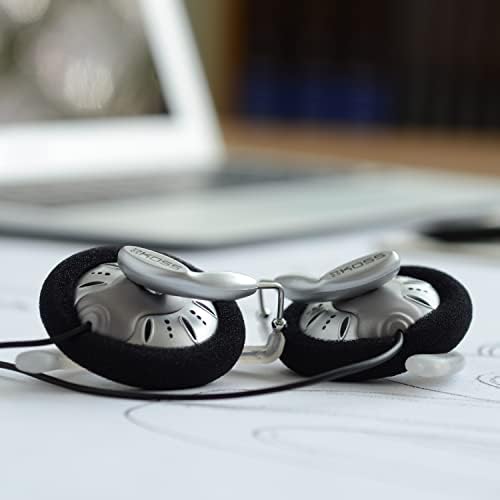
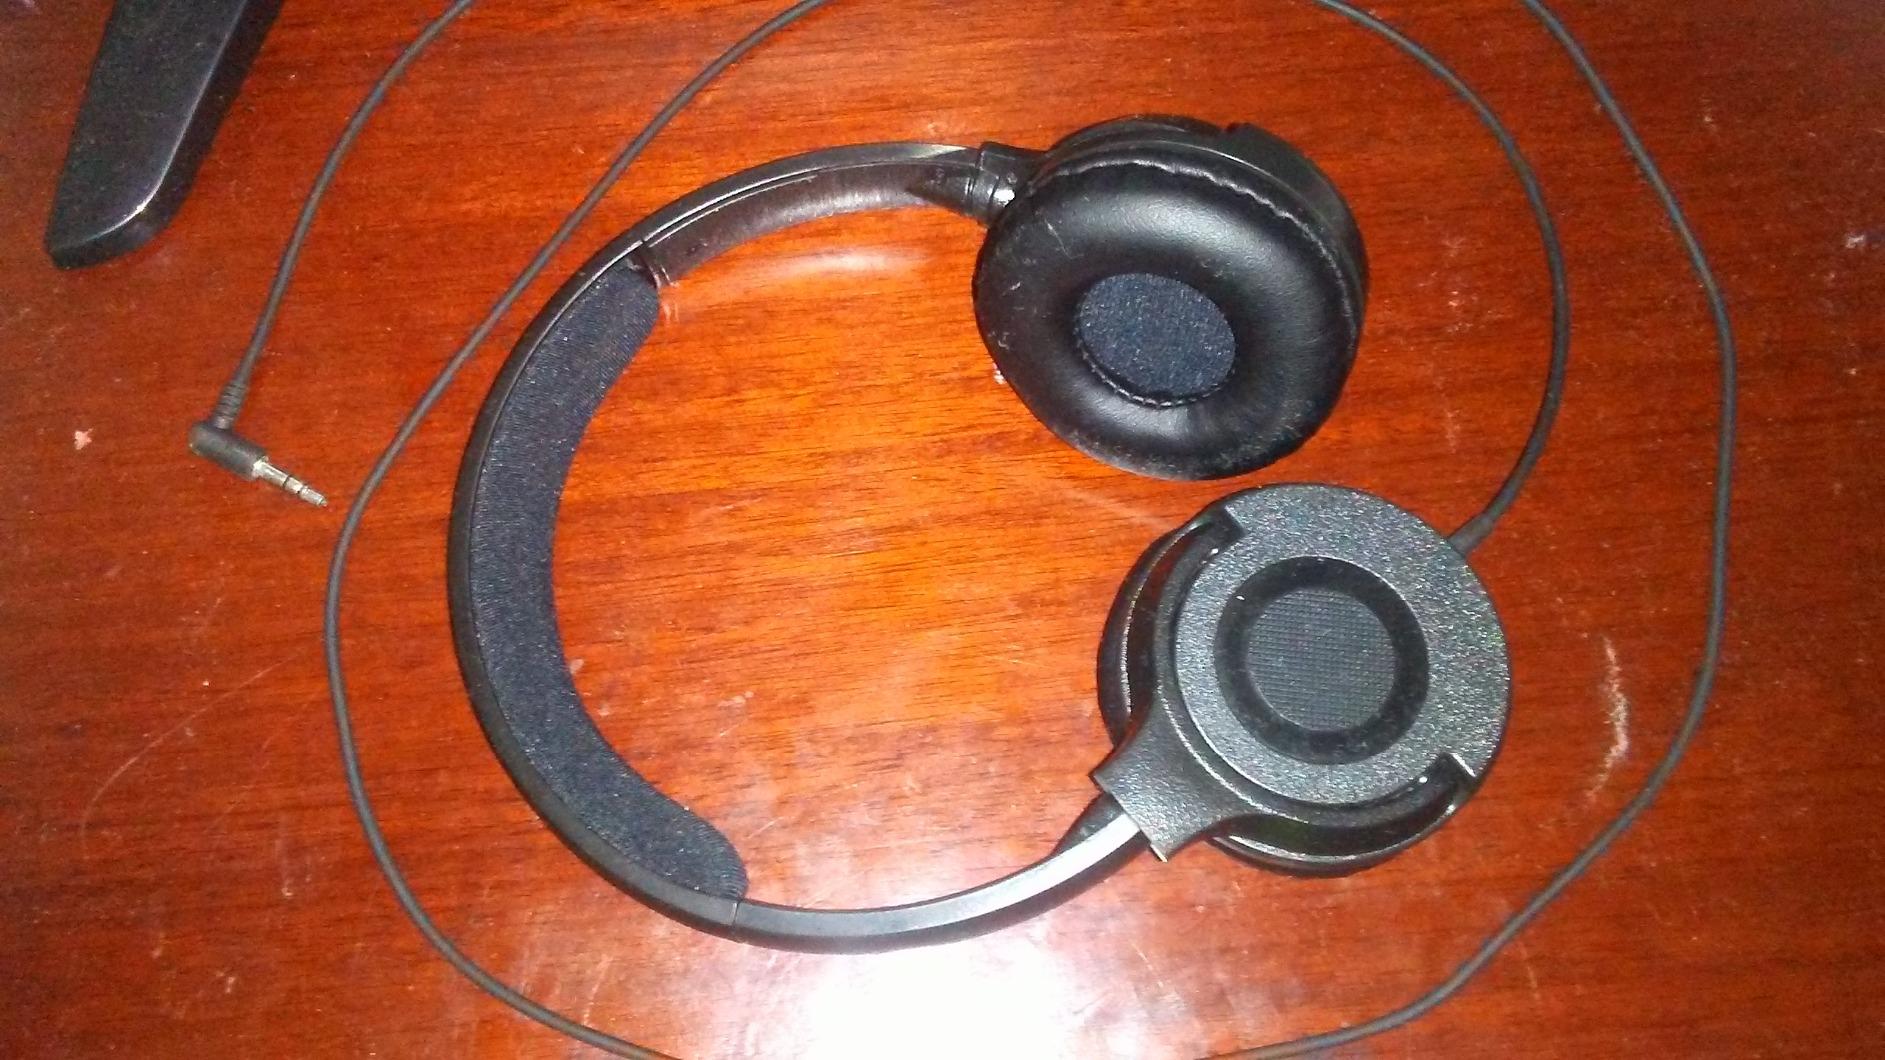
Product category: headphones
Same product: no